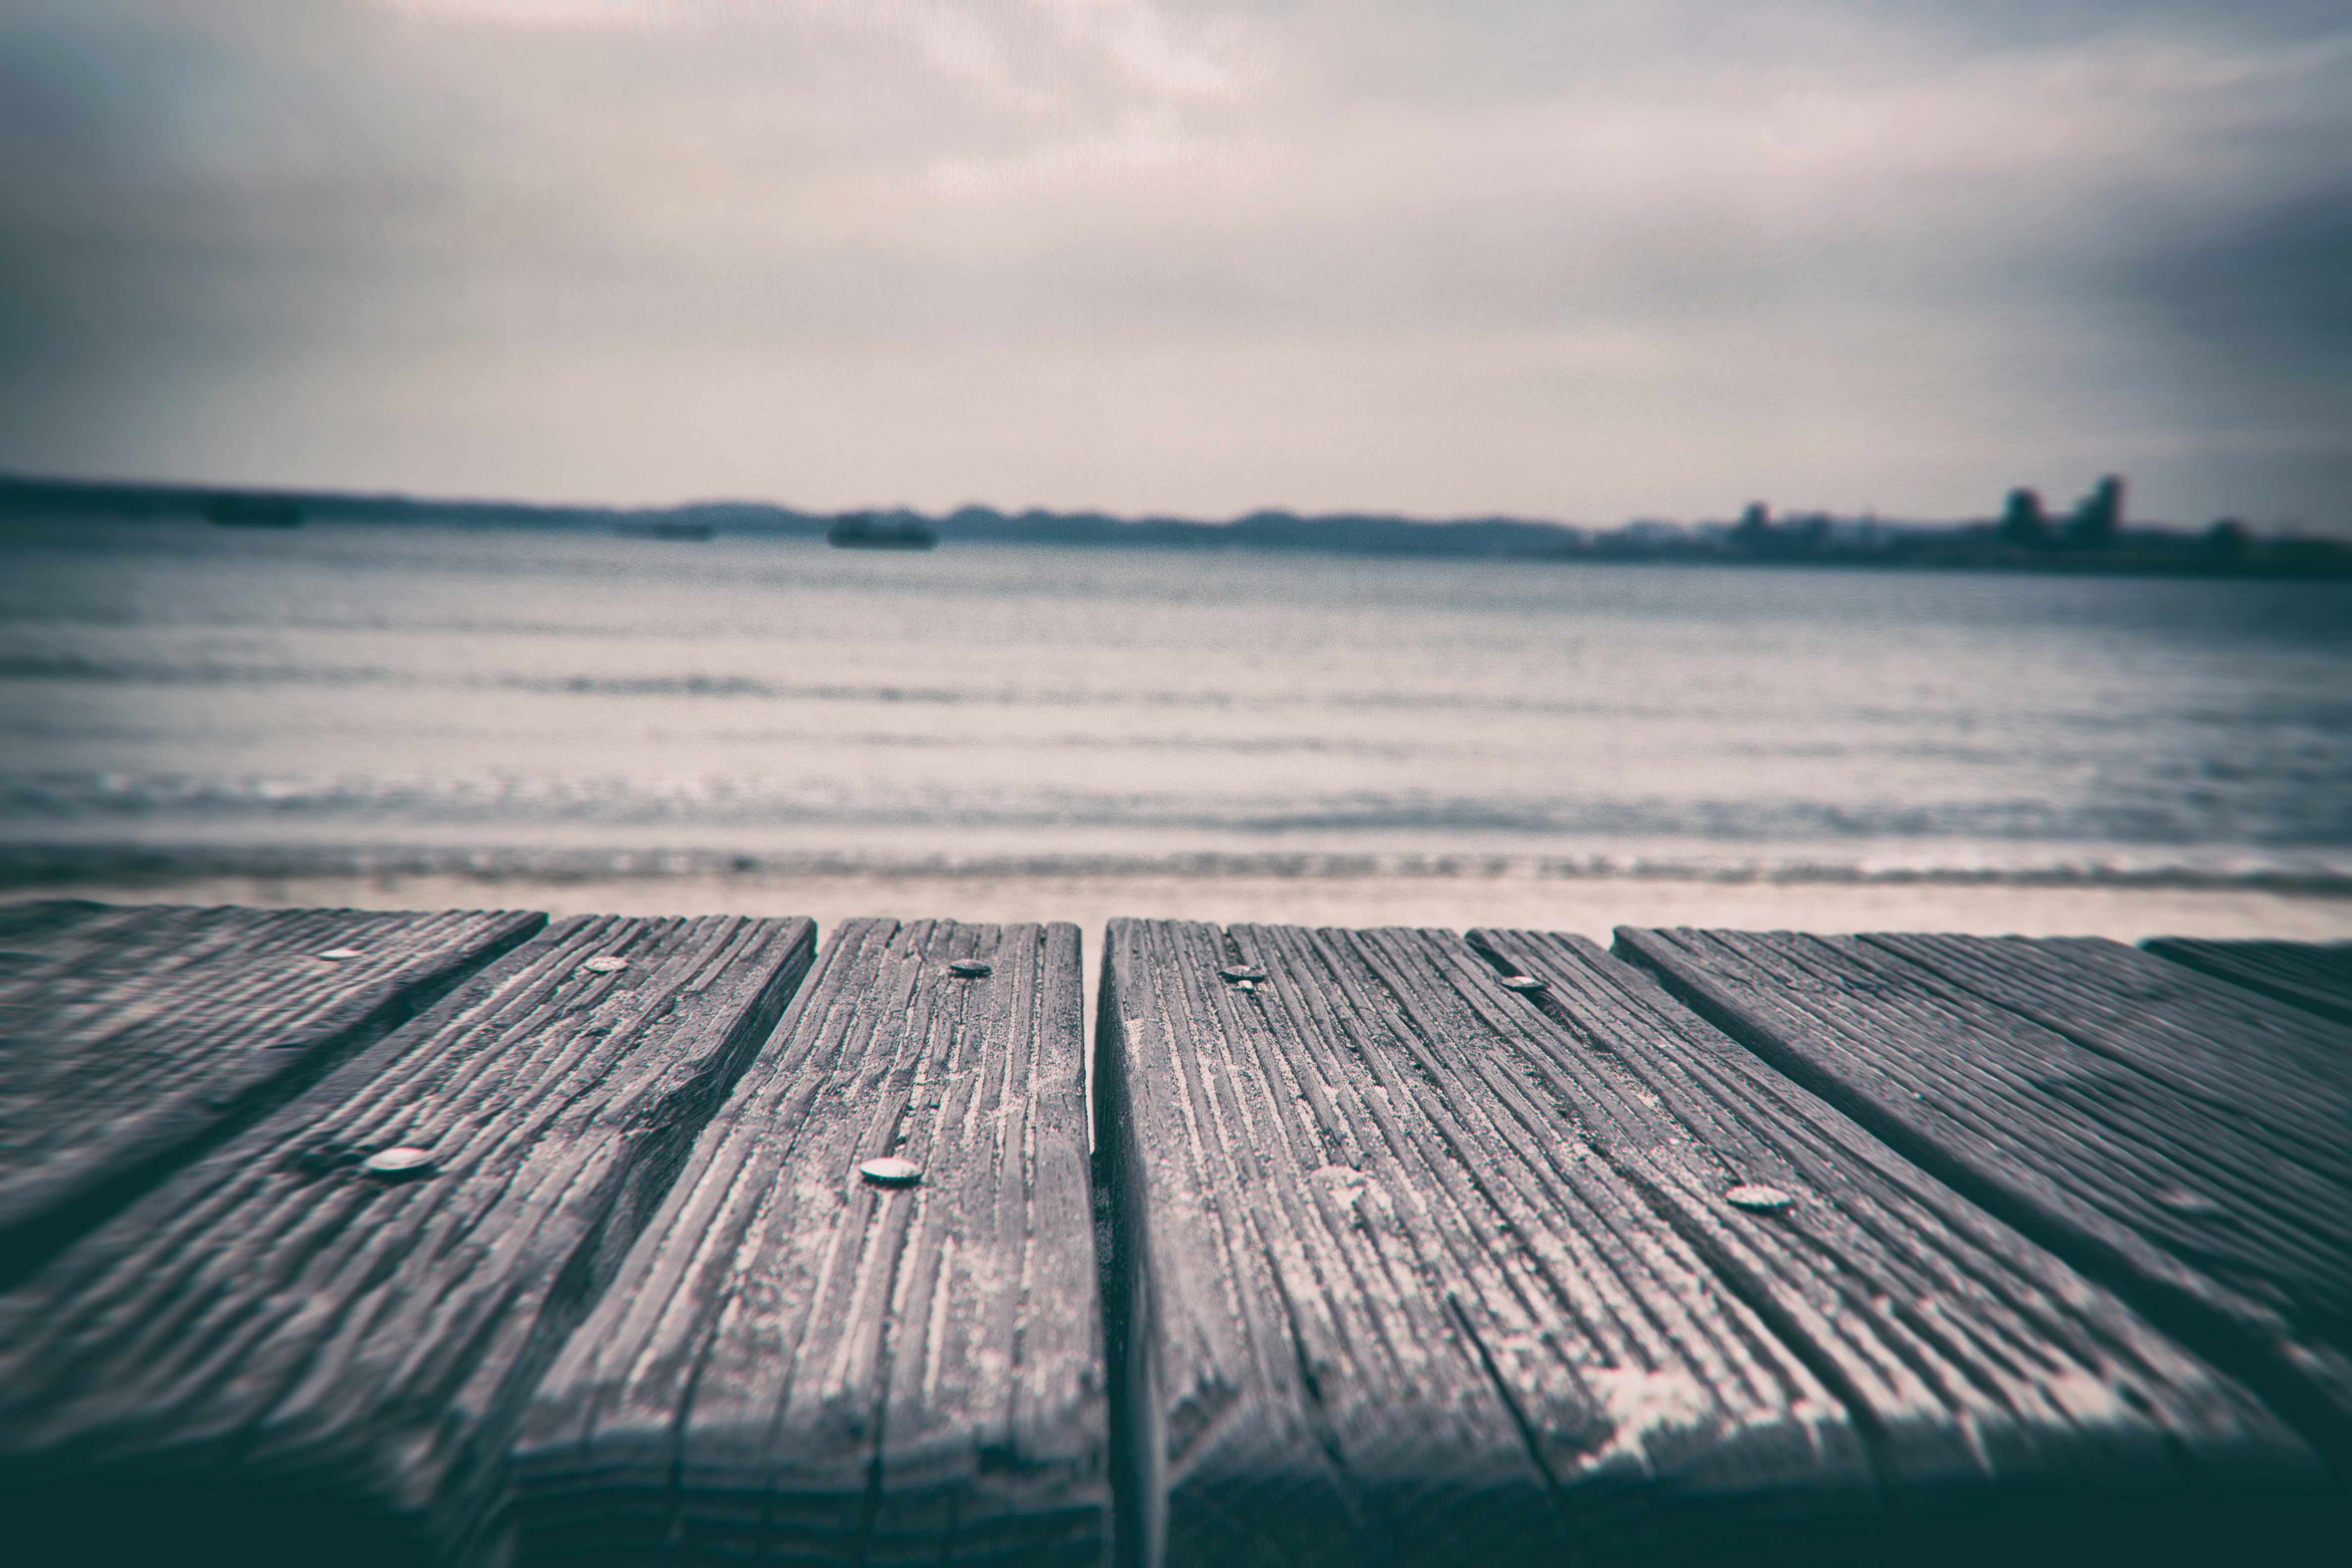
beach, sea, coast, water, sand, ocean, horizon, cloud, sky, sunrise, sunlight, morning, shore, wave, lake, dawn, dusk, reflection, mudflat, atmospheric phenomenon, atmosphere of earth, wind wave